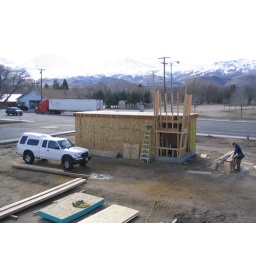
That's my truck parked next to the building in the early days of construction...